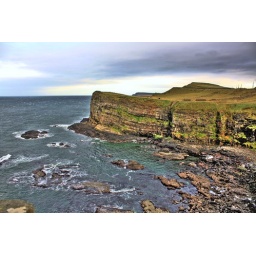
Antrim coast by Dunluce castle in Northern Ireland